By Common Consent

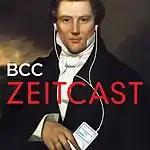
Coverart for the "BCC Zeitcast," by Matt Page

BCC is also the home of the "BCC Zeitcast", one of the Bloggernacle's few podcasts. The "BCC Zeitcast" is typically approximately 30 minutes in length and takes the form of a talk radio, with anywhere from two to five contributors participating in a given episode. The podcast consists of a free-flowing conversation on Bloggernacle meta-topics, popular culture, current events, religious topics, or news from the world of Mormonism.